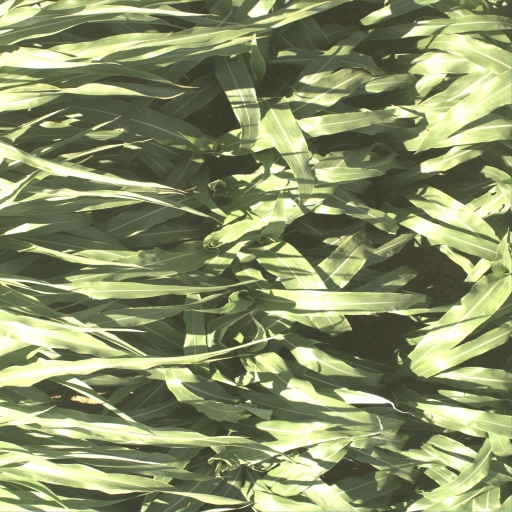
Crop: sorghum